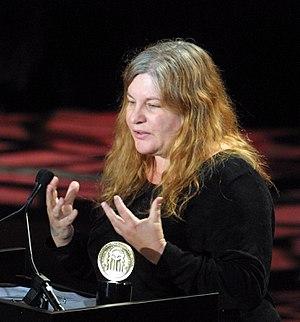
Allison Anders est une réalisatrice, scénariste et productrice américaine née le 16 novembre 1954 à Ashland.